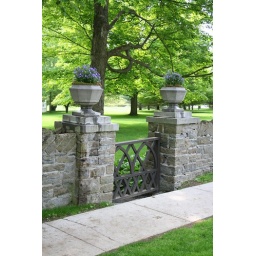
A wonderful stone wall and wooden walk entry gate for the Fernleigh estate on River Street in Cooperstown, NY.